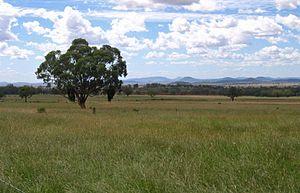
Le comté de Gunnedah est une zone d'administration locale au nord-est de la Nouvelle-Galles du Sud en Australie.